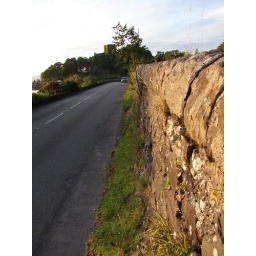
The wall you have to peer over from the road to get a good view of The Dog Stone.